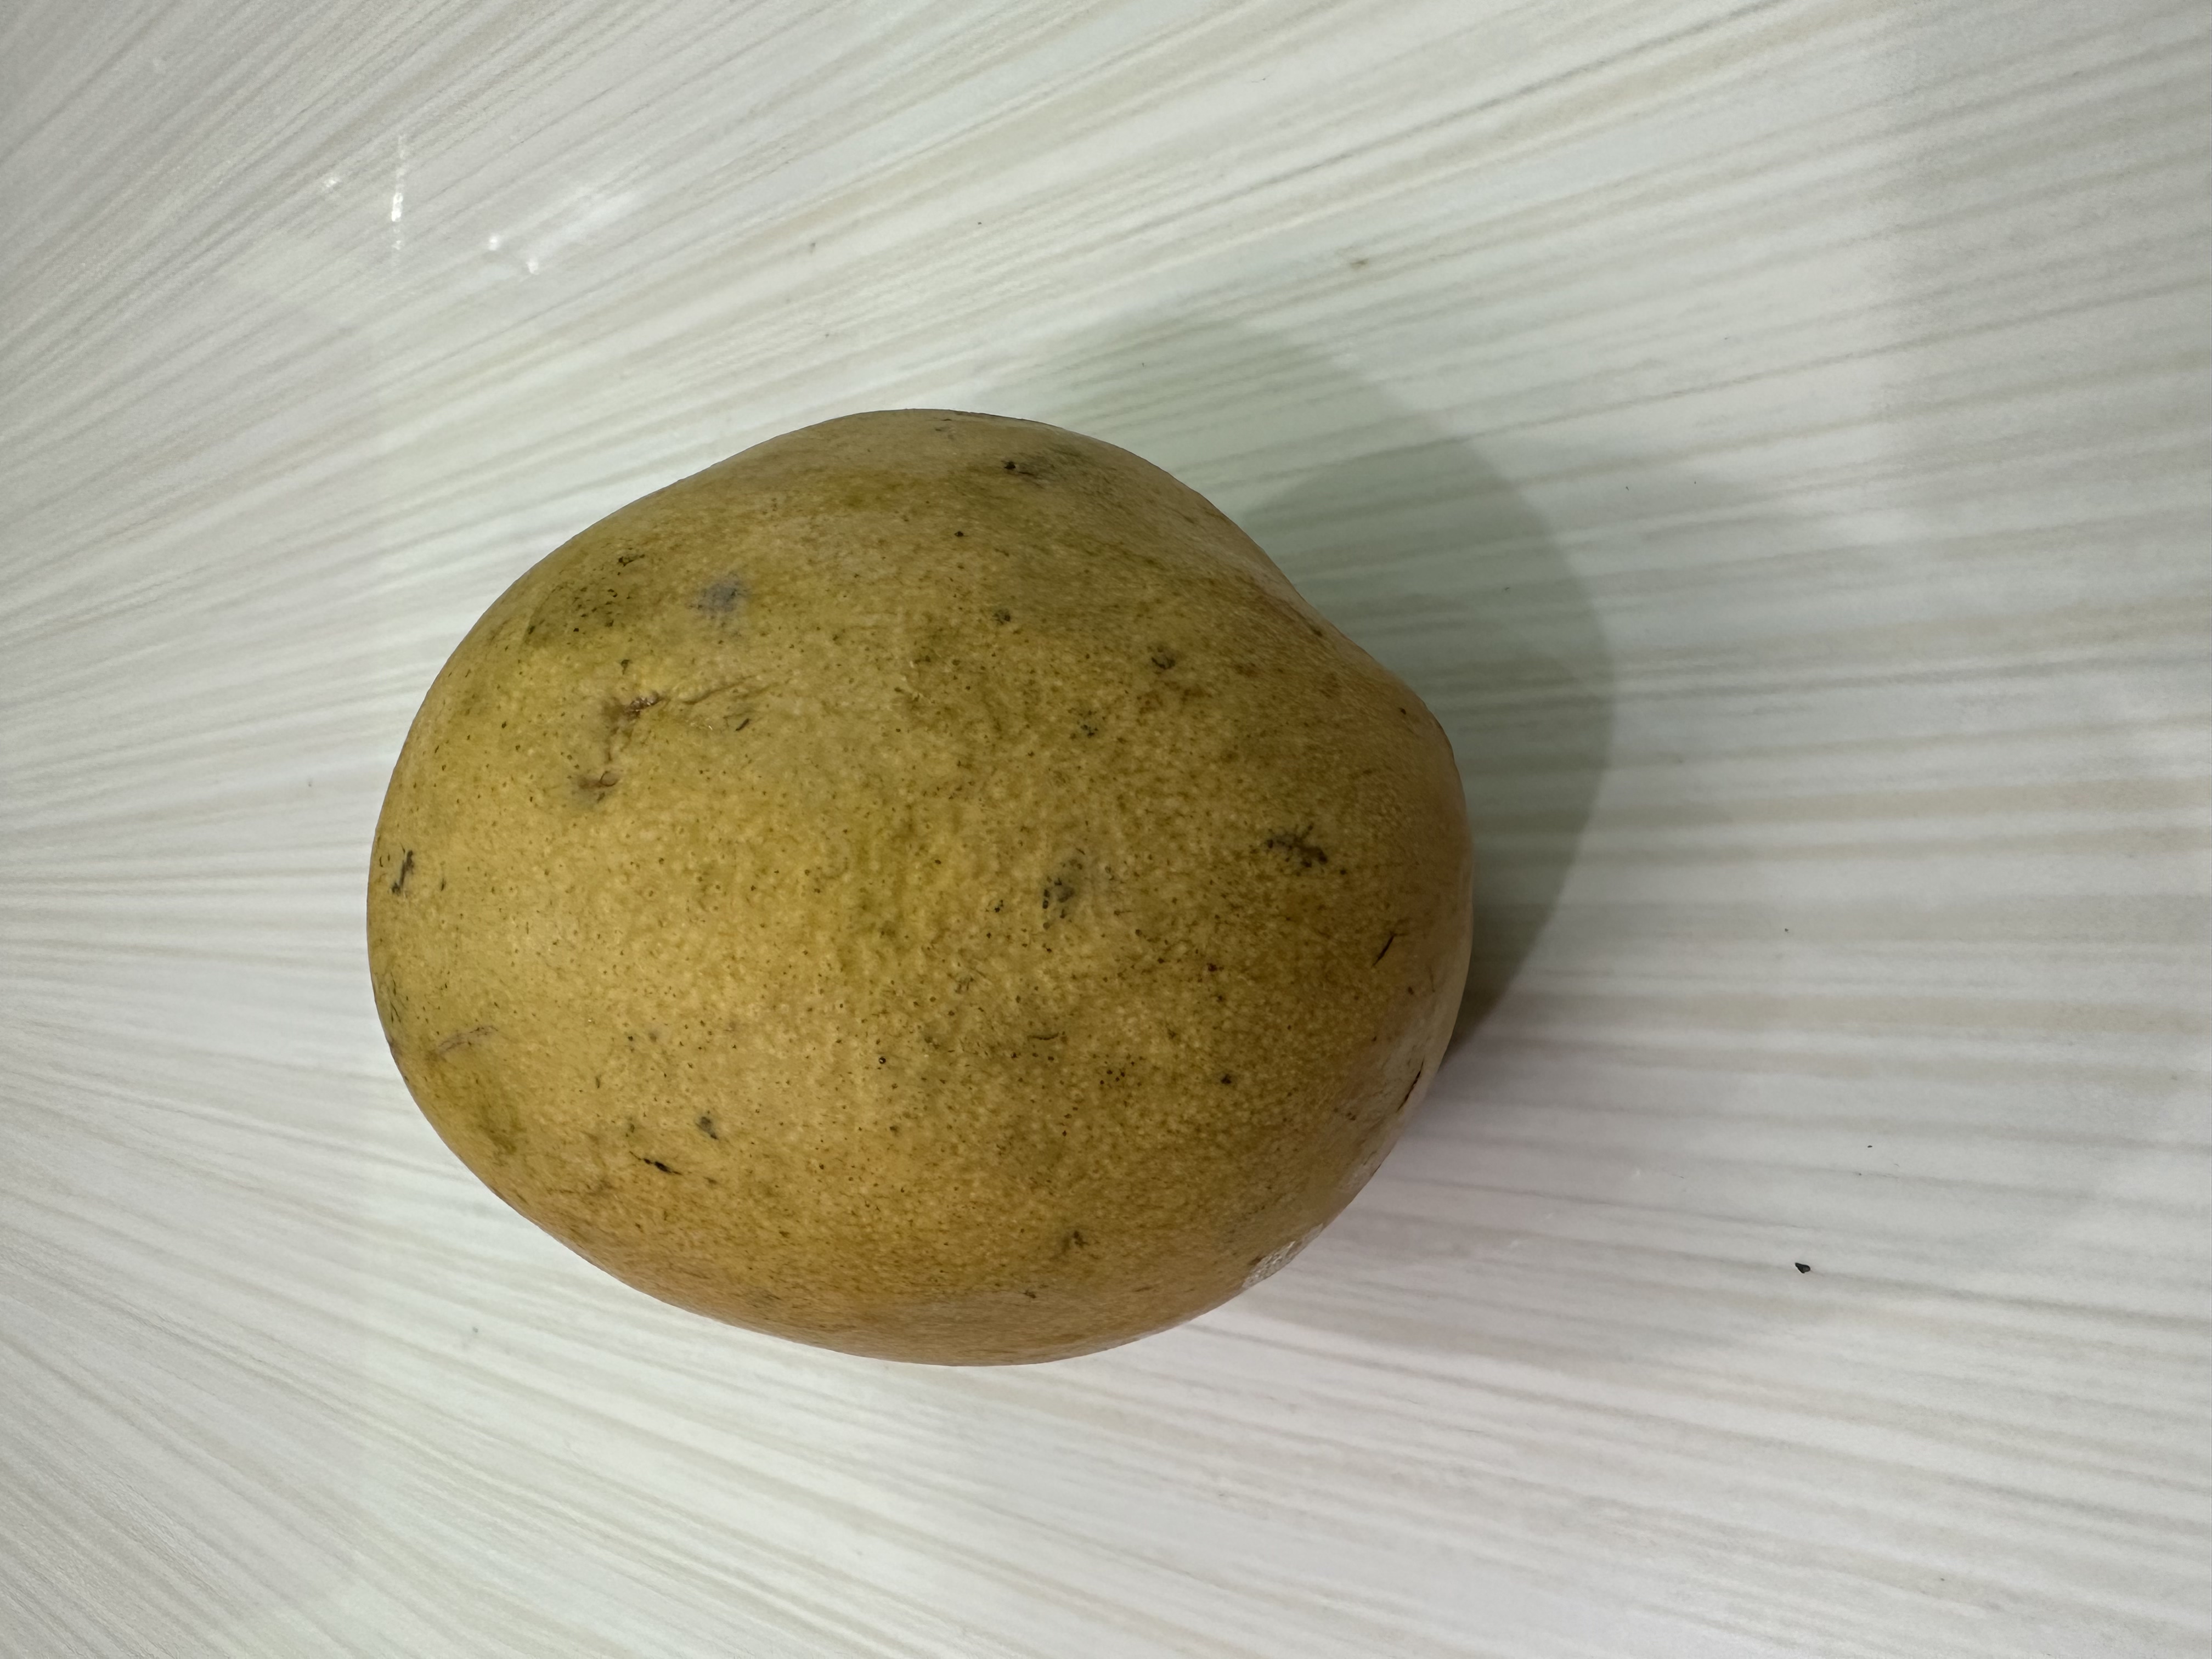
Mango variety: Nilambori